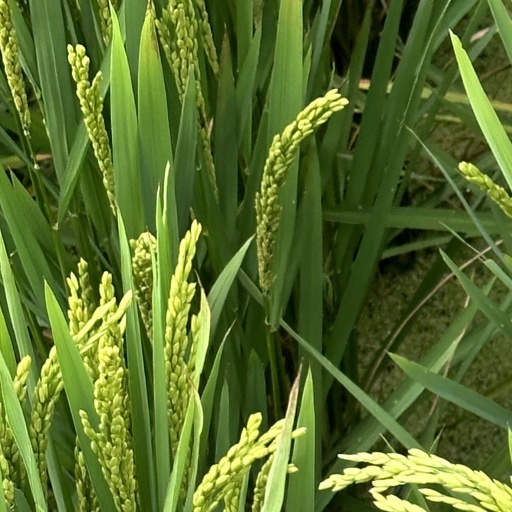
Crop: rice